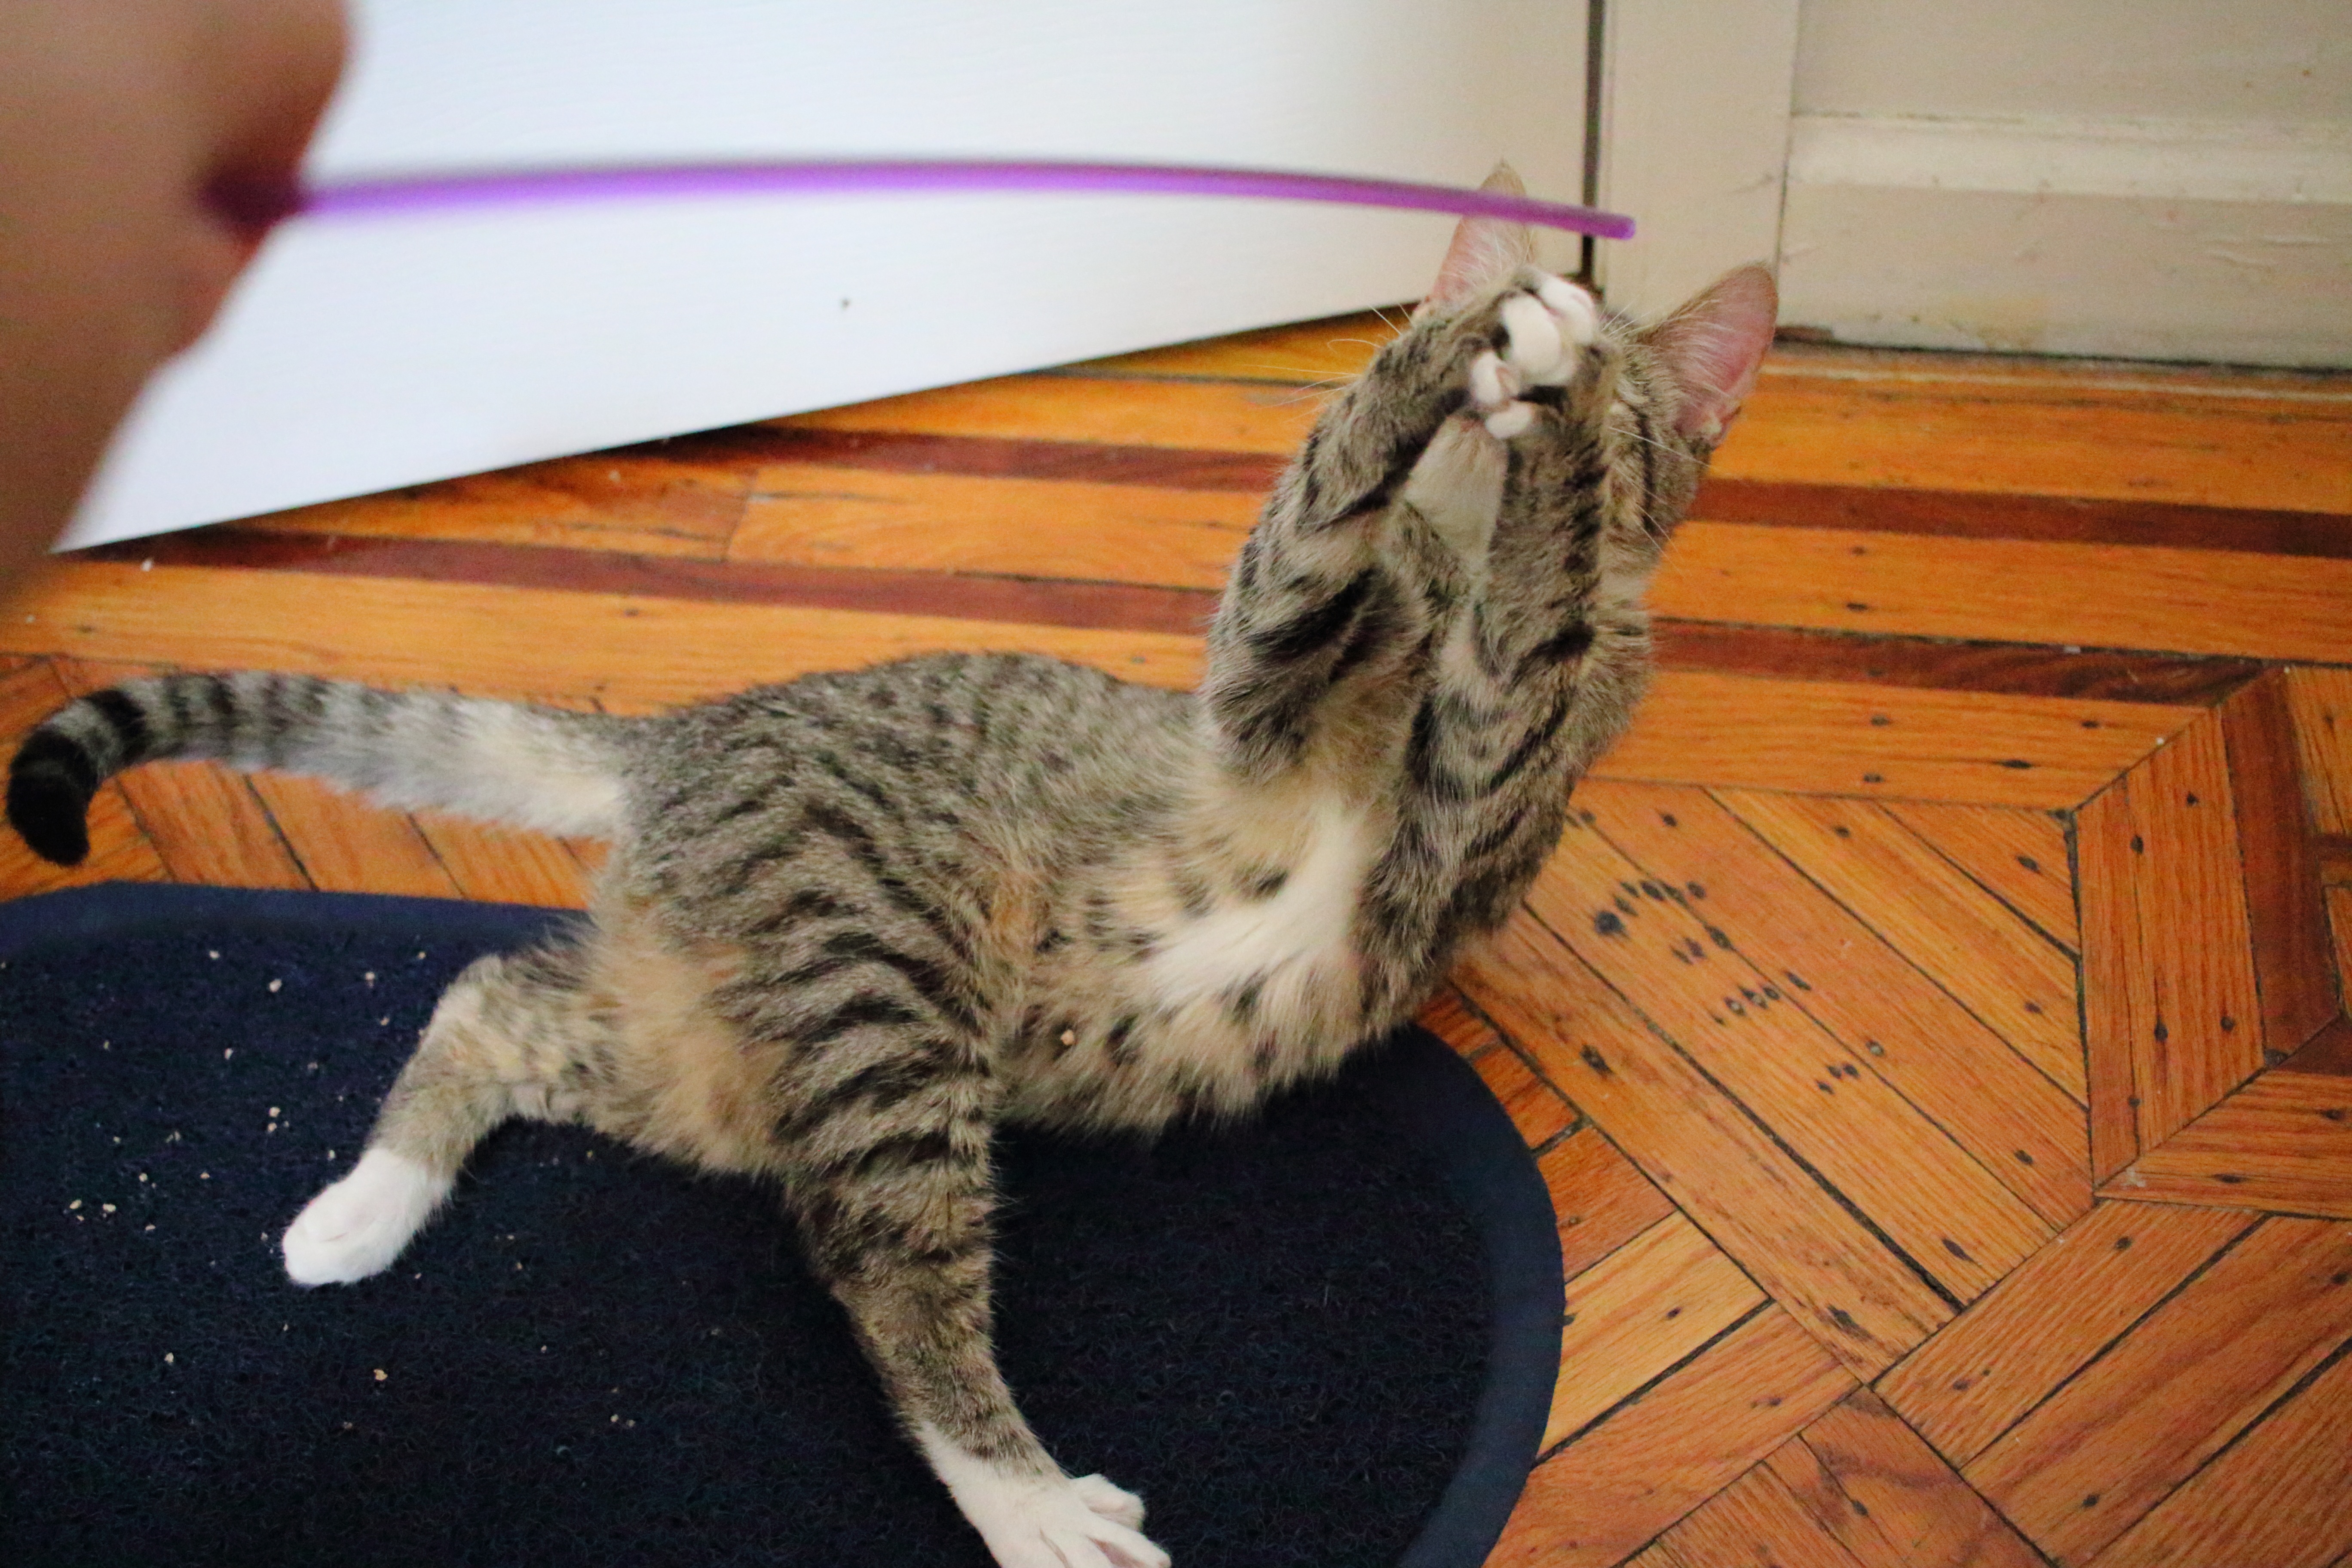
kitten, cat, mammal, whiskers, savannah, vertebrate, tabby cat, bengal, small to medium sized cats, cat like mammal